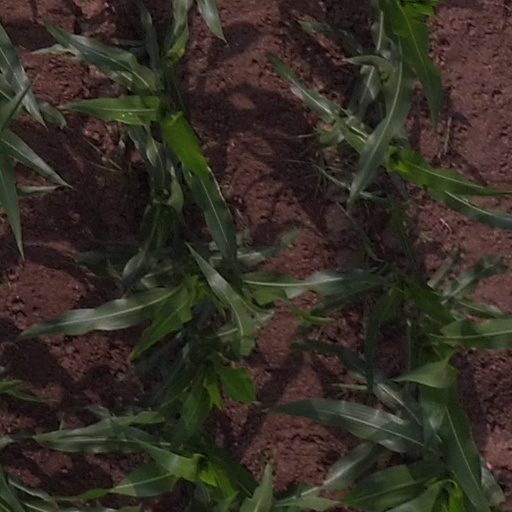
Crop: maize; corn